Education in Japan

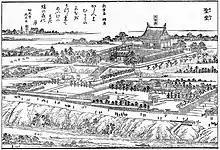
Yushima Seido in Edo

In the Edo period, the Yushima Seidō in Edo (modern-day Tokyo) became the chief educational institution. Under the Tokugawa shogunate, the daimyō vied for power in the largely pacified country. Since their influence could not be raised through war, they competed in the economic field. Their warrior-turned-bureaucrat samurai elite had to be educated not only in military strategy and the martial arts but also in literature, agriculture and accounting. Samurai schools, known as hankō, educated samurai and their children, instilling Confucian values and military skills. Merchants also sought education for business purposes, leading to the establishment of terakoya, which taught basic reading, writing, and arithmetic. Despite limited contact with foreign countries (sakoku), books from China and Europe were imported, and "Rangaku" ("Dutch studies") became popular, especially in the field of natural sciences. By the end of the Edo period, literacy rates had significantly increased, with about 50% of men and 20% of women being literate. 'Commoners' would also form communal gatherings to try to educate themselves with the help of a scholar. One such, Baigan Ishida, was a great orator and writer who reached the merchant class. There were wakashu-gumi, or youth groups, that consisted of young men ages fourteen to seventeen, who at these groups learned about ceremonies, cooperative living, language, manners, marriage, straw weaving, and world information, not to mention talking and singing.